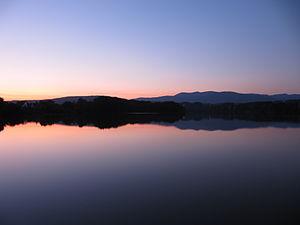
L'étang du Malsaucy, est un plan d'eau d'une superficie de 55 hectares et le plus grand du Territoire de Belfort.